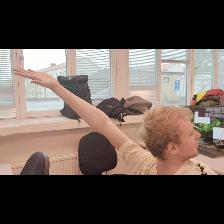
Label: Human